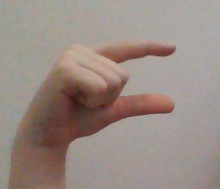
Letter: dal